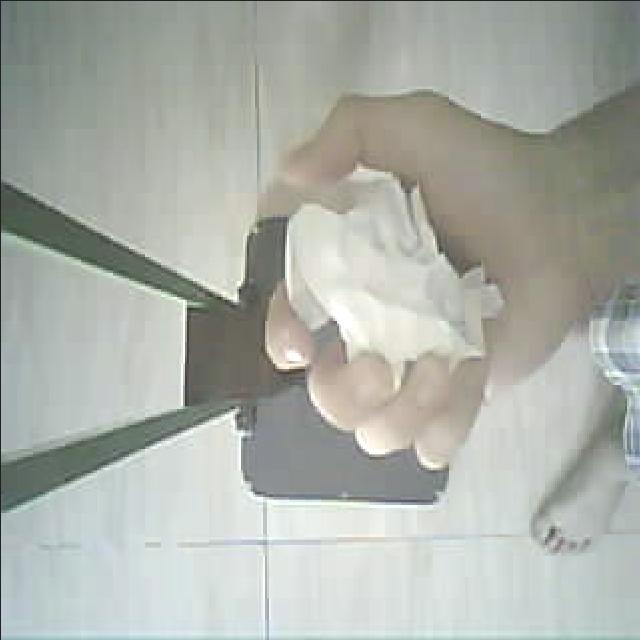
Label: tissues